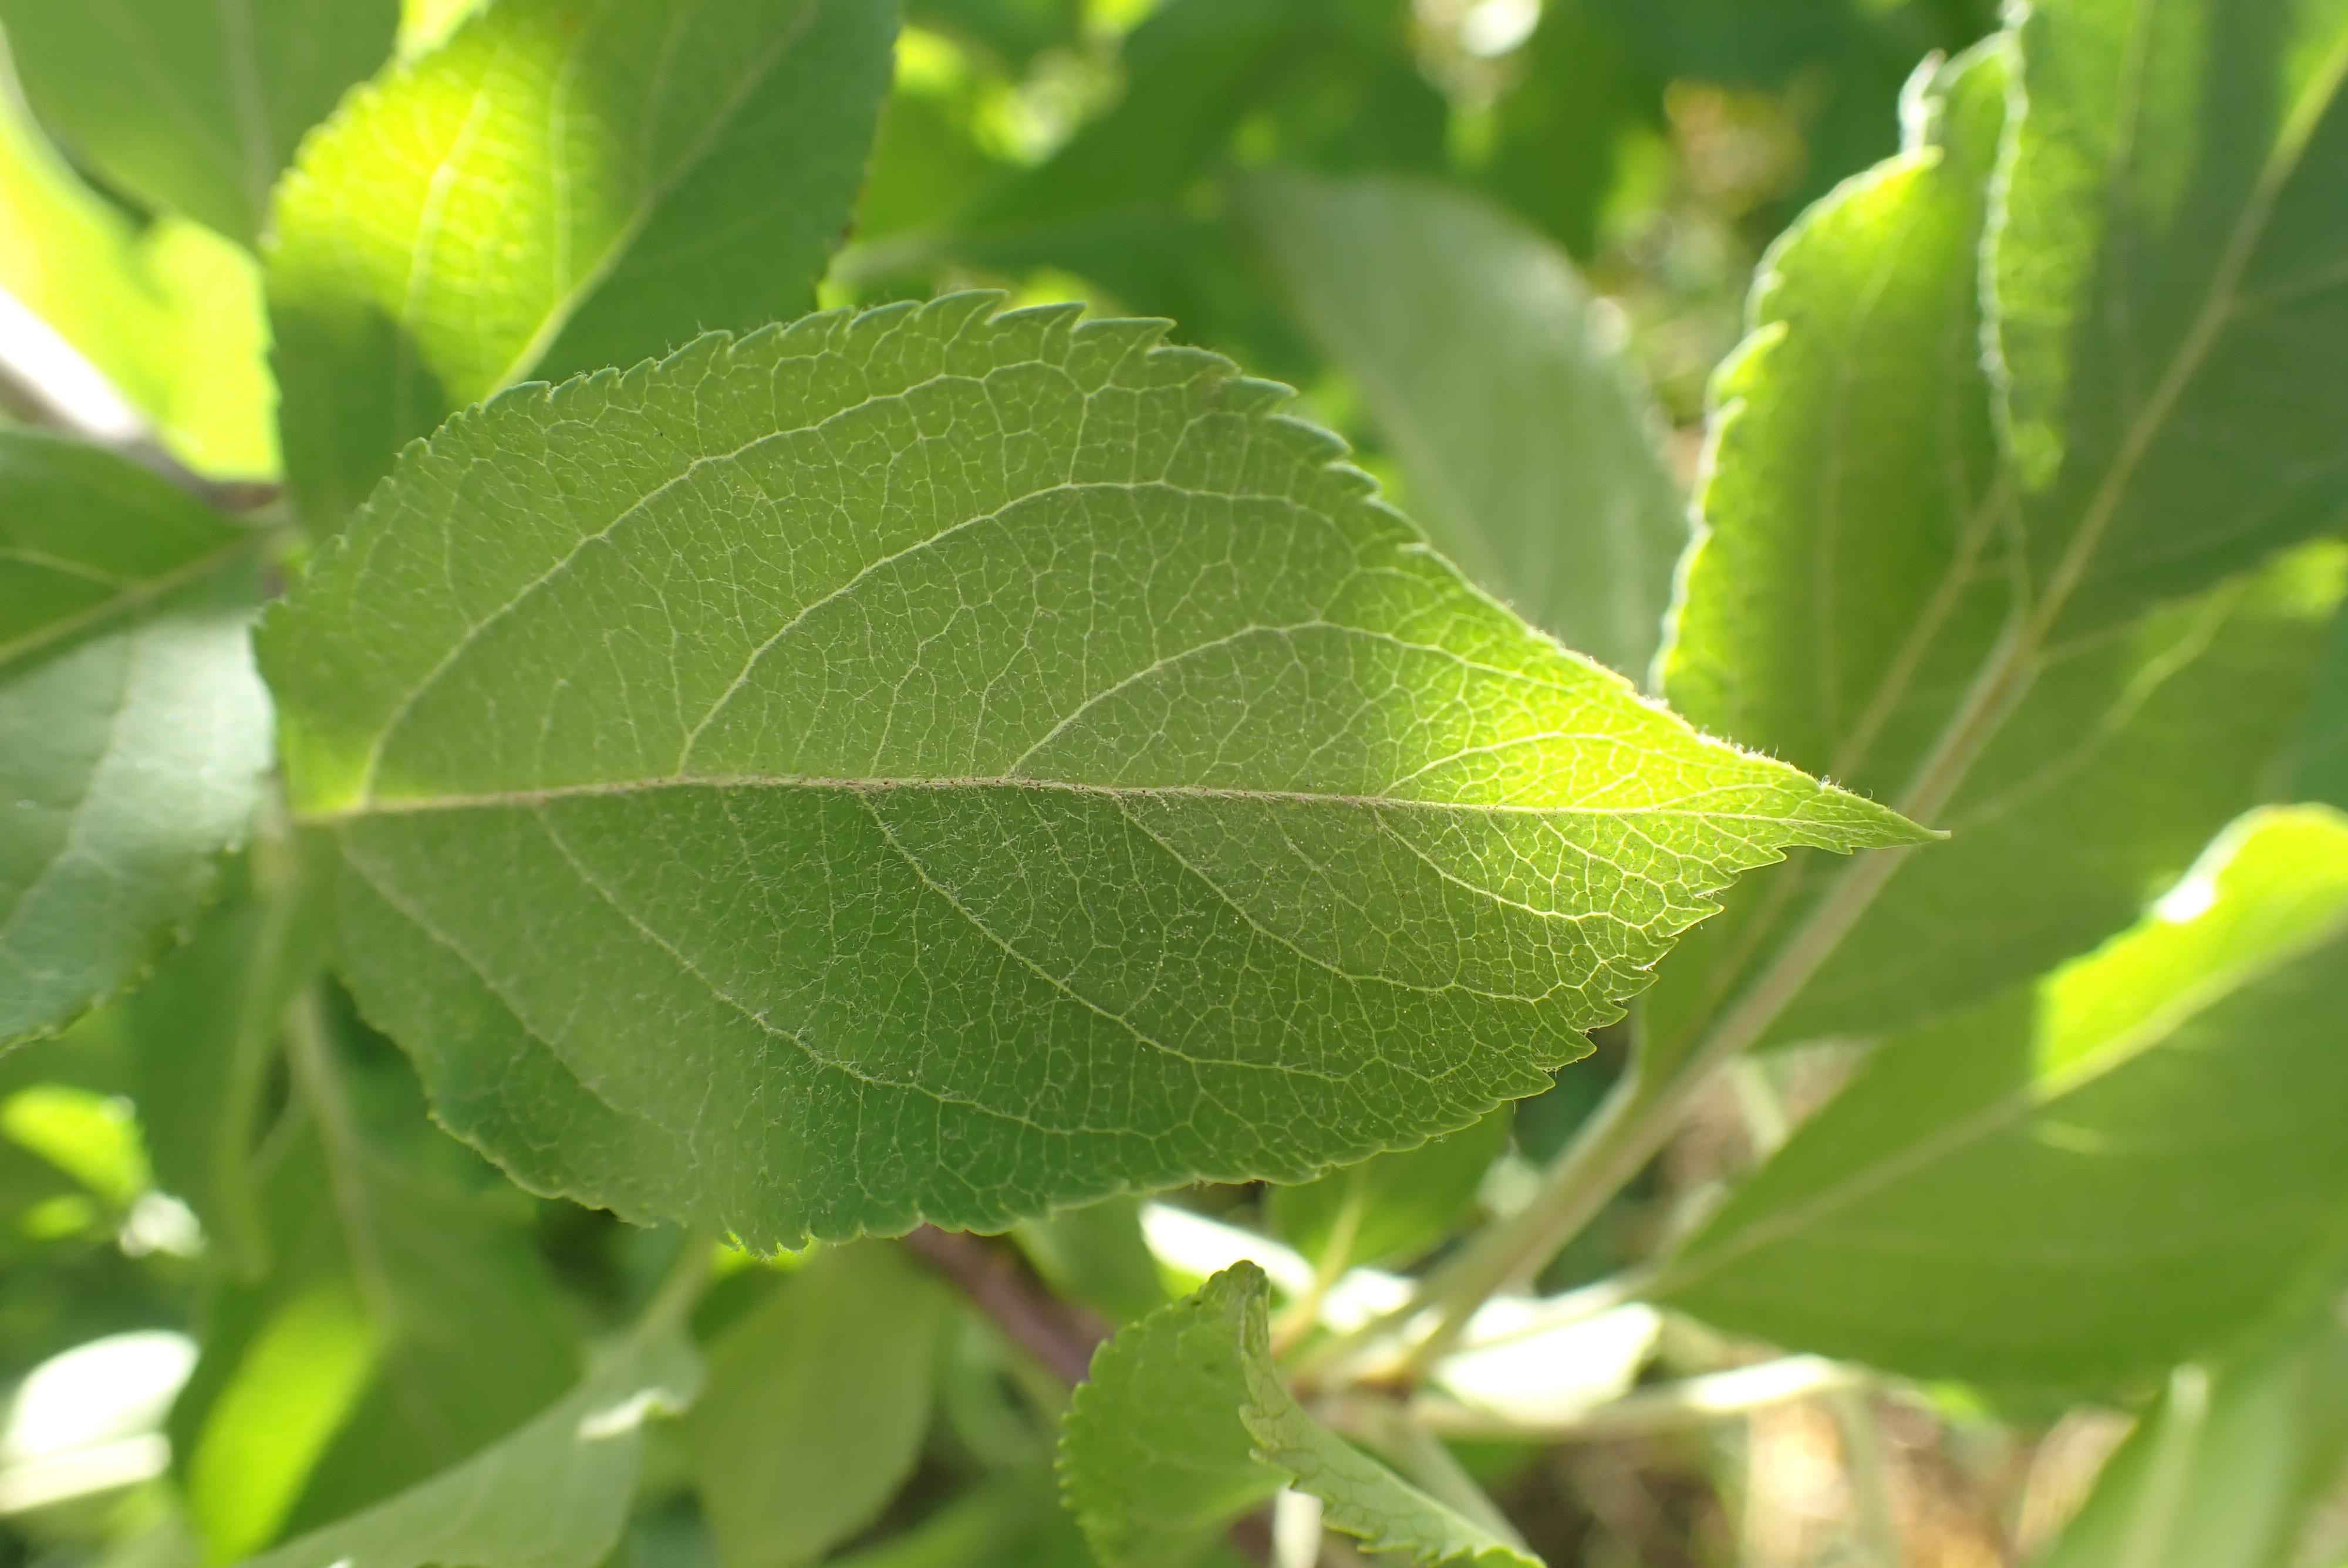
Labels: healthy